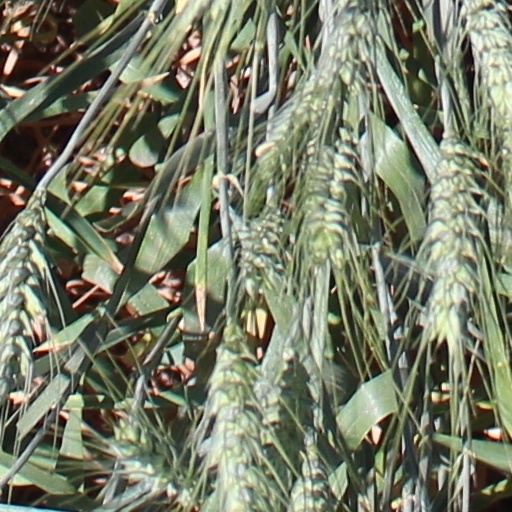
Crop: wheat